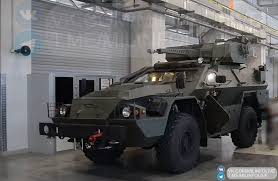
Label: BM-30